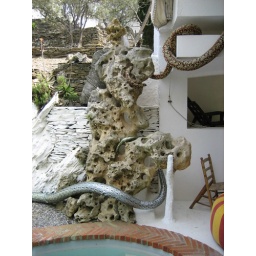
rock beside pool at dali's house